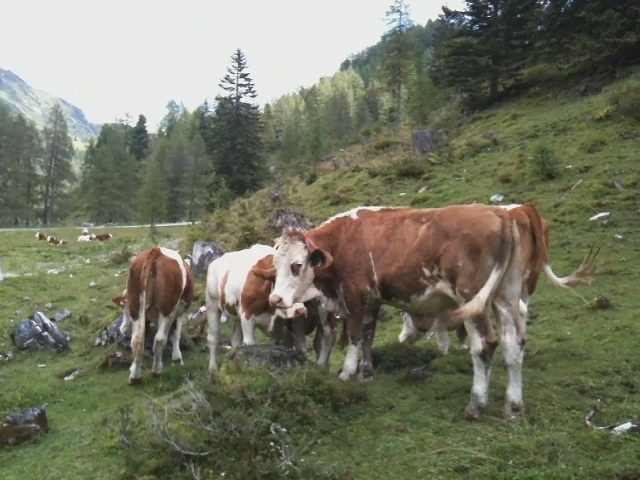
several brown and white cows relax in a pasture
Several cows are in a green wooded area.
A group of cows who are gathered together outside
A group of cows standing in a grass field.
a number of animals in a field with trees in the background